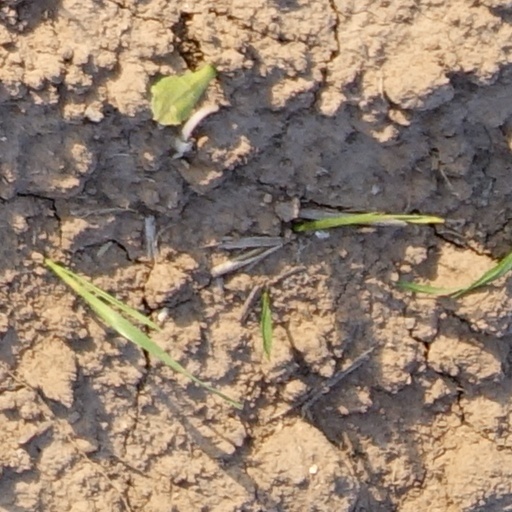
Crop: wheat